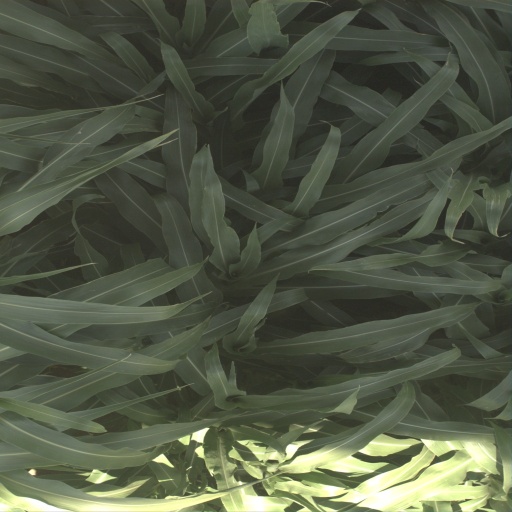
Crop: sorghum